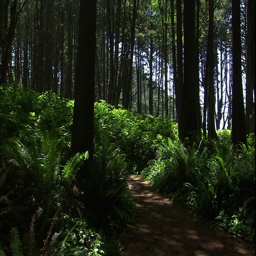
various angles of a forest during the day